Giuseppe Boschetto

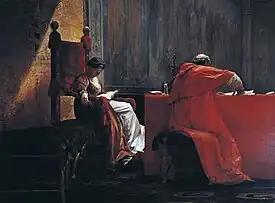
Lucrezia Borgia and Her Father, Pope Alexander VI

He was born to family of successful merchants, who supported his interest in art. His first lessons were in the studios of Giuseppe Mancinelli. Later, he worked with Domenico Morelli, for whom he was a prominent pupil.